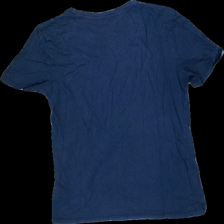
View: back
Type: T-shirt
Category: Children
Brand: H&M
Colors: Blue
Material: 100% cott
Cut: Regular
Size: 170
Season: All
Price range: <50
Recommended usage: Export
Comment: sned söm